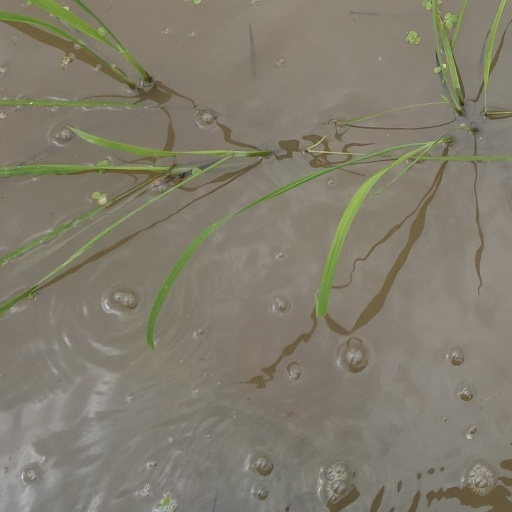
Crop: rice